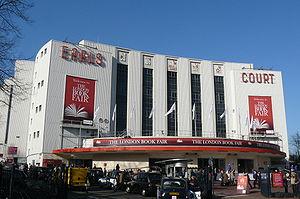
Les épreuves d'haltérophilie lors des Jeux olympiques d'été de 1948 ont eu lieu du 9 au 11 août 1948 à Londres au Royaume-Uni. Les compétitions rassemblent 120 athlètes, issus de 30 fédérations affiliées au Comité international olympique. Les épreuves se déroulent toutes au sein du Earls Court Exhibition Centre. Six finales figurent au programme de cette compétition, toutes masculines, soit une de plus que lors de la précédente édition des Jeux à Berlin en raison de l'ajout de la catégorie des poids coqs.
Le Earls Court Exhibition Centre était le plus grand palais d'expositions de Londres, situé dans le district de Kensington et Chelsea et Hammersmith and Fulham. Son origine date de 1887 quand l'entrepreneur John Whitley s'installe sur un grand terrain vague à Fulham le long du chemin de fer et conçoit l'idée d'y presenter une série d'expositions chacune consacrée à un pays industrialisé. Il y reste jusqu'en 1892 lorsque le projet sera repris par Imre Kiralfy, un hongrois.